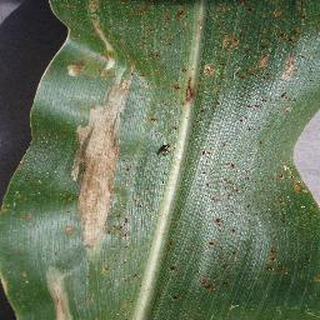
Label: corn_northern_leaf_blight